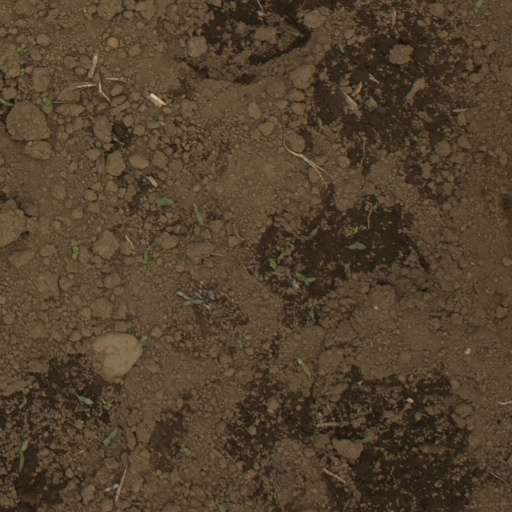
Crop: Jerusalem artichoke